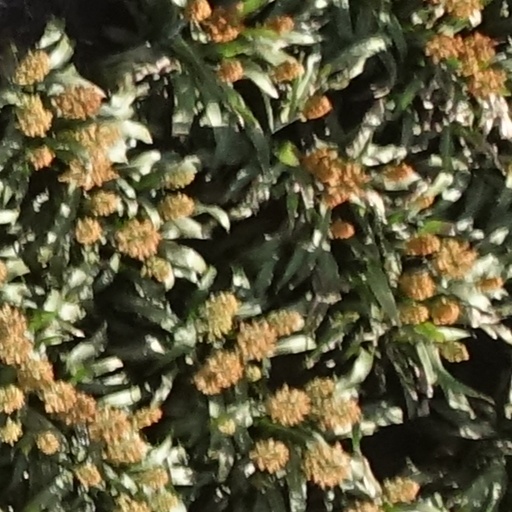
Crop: sorghum